George B. McFarland

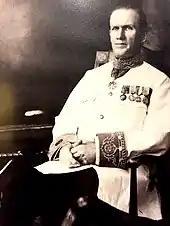

George Bradley McFarland (1866–1942), also known by the Thai noble title Phra Ach Vidyagama, was a Siam-born American physician who was instrumental in establishing modern medical education in Thailand. A son of Presbyterian missionary Samuel G. McFarland, he was born and grew up in Siam (as Thailand was then known) and studied medicine and dentistry in the United States, before returning to head the newly established Royal Medical College at Siriraj Hospital (now the Faculty of Medicine Siriraj Hospital at Mahidol University), where he taught for 35 years before retiring. He wrote the first Thai medical textbooks, compiled a Thai–English dictionary, and popularized the use of Thai-language typewriters.